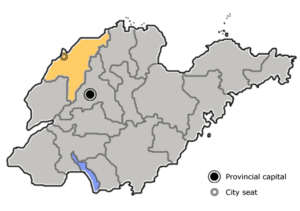
Dezhou est une ville du nord-ouest de la province du Shandong en Chine.